Tupolev I-4

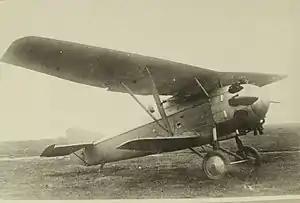

The Tupolev I-4 was a Soviet sesquiplane single-seat fighter. It was conceived in 1927 by Pavel Sukhoi as his first aircraft design for the Tupolev design bureau, and was the first Soviet all-metal fighter.